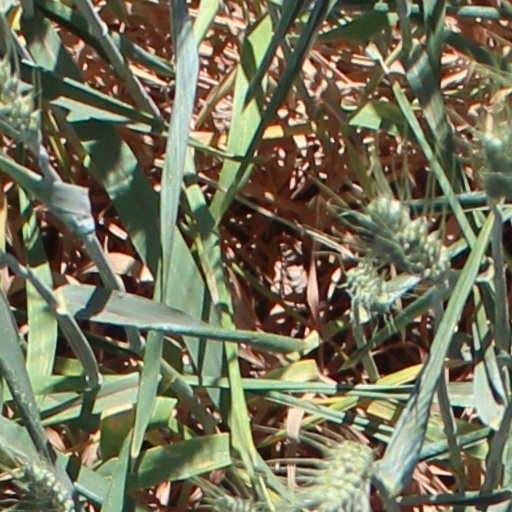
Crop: wheat